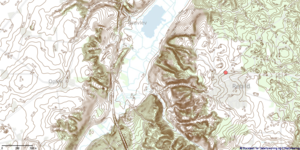
Geologi / Processer / Ydre processer / Erosion og landskab
Dansk pendant: Rebild Bakker i Himmerland er en 70 m dyb erosionsdal fra Senglacial tid (fra SDFE-kortviewer).
lavet fra SDFE-kortviewer med grundkort og 2,5m højdekurver
Geologi er en geovidenskab, der som emne har den faste jordklode med dens bjergarter og jordarter og disses sammensætning, dannelse og omdannelse gennem tiden. Geologi beskæftiger sig med jordklodens materialer, med de processer som danner materialerne og med de lange tidsrum, gennem hvilke processerne virker. Indenfor geologien studeres også solsystemets klippeplaneter og måner, fx Mars og Månen. Den geologiske videnskab overlapper de andre geovidenskaber, fx hydrologi, geofysik og meteorologi, samt biologi, gennem underdisciplinen palæontologi, studiet af fortidens dyr og planter.